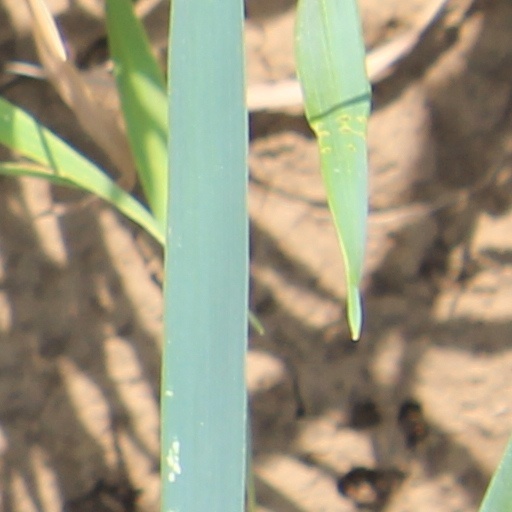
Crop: wheat